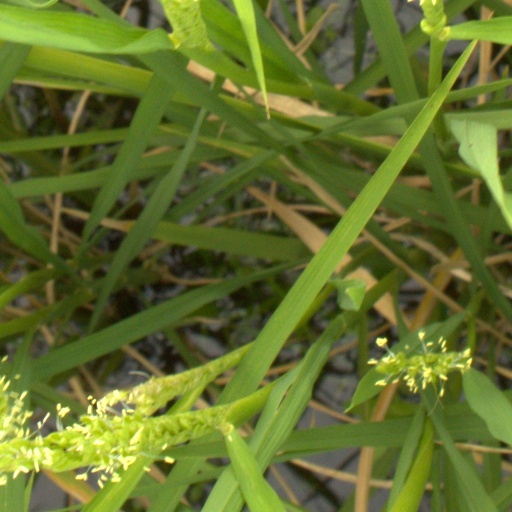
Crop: rice